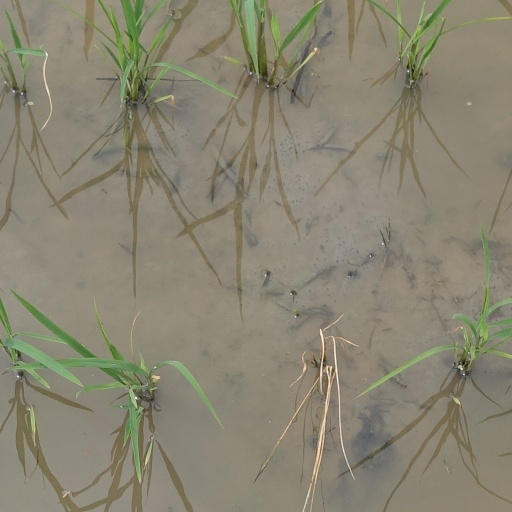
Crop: rice